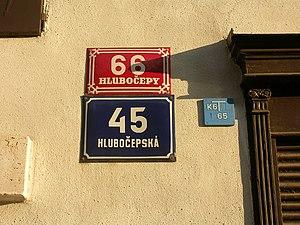
La numérotation ou le numérotage des immeubles est un système permettant d'assigner un nombre unique à chaque bâtiment d'une voie urbaine ou urbanisée, ou d'un quartier, afin de faciliter sa localisation.